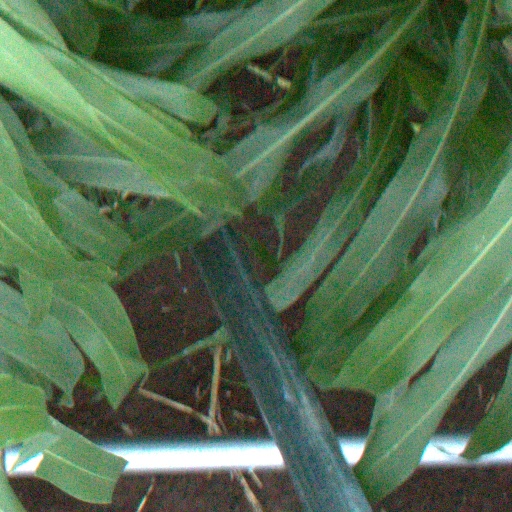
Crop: sorghum